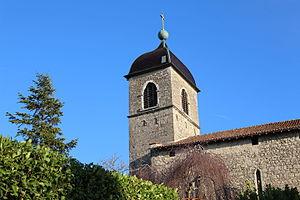
Le clocher de l'église de Pérouges (Ain, France). Español: La Iglesia de Pérouges (Francia).